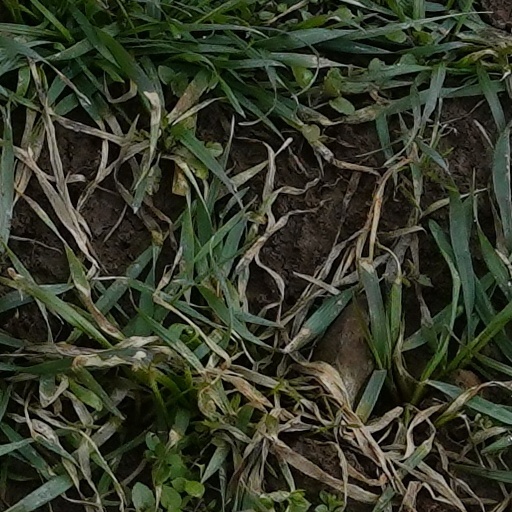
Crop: wheat